Mary Stanislaus MacCarthy

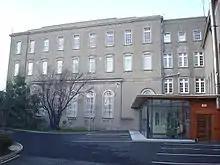
Sion Hill School Original

Mary MacCarthy was born on 26 December 1849 in Blackrock, County Dublin and was the eldest of nine children. As a child she became a student of St. Catherine's Dominican Convent, Sion Hill, Blackrock, aged 10. She became a novice of the convent on the 18 December 1867, later joining the community in 1869, completing her vows and becoming Sister Mary Stanislaus of the Order of St. Dominick on 14 June 1870. Becoming an English literature teacher, she continued to practice and educate at St Catherine's until she was taken ill with typhoid fever in the summer of 1897, dying on the grounds of St Catherine's on 11 August 1897, aged 47, after having served as a nun for 29 years and 10 months.